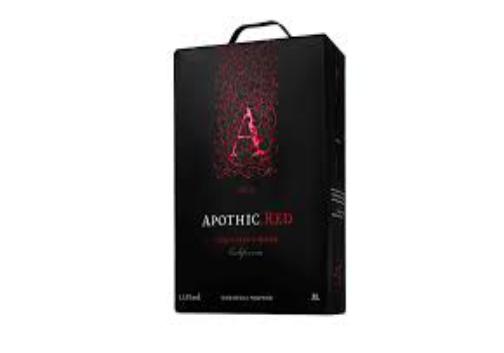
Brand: apothia-2
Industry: Necessities